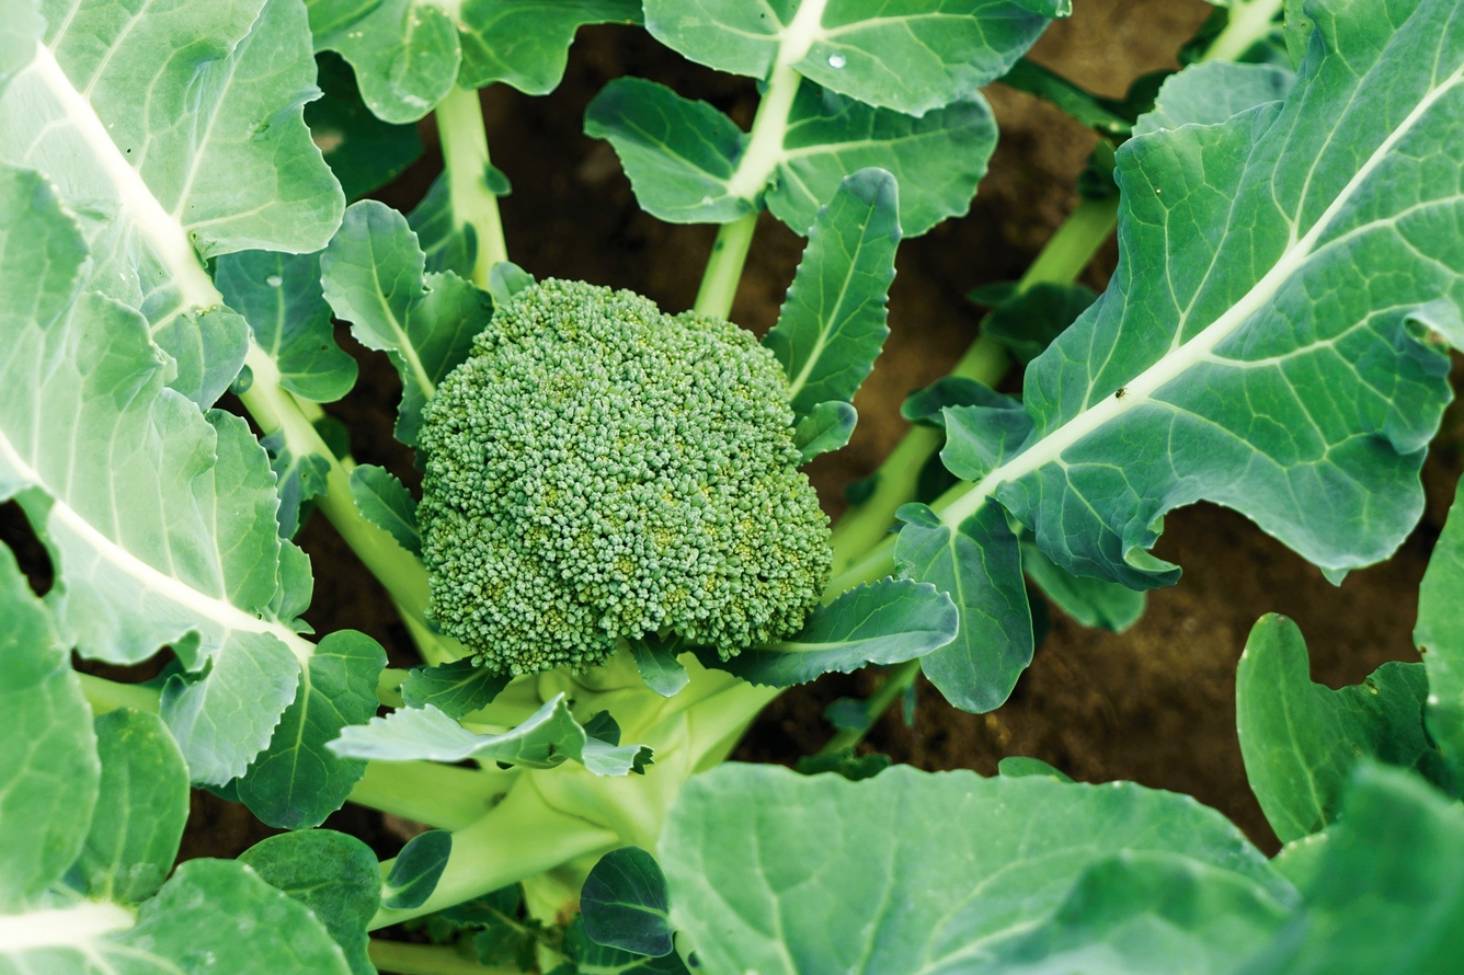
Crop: unknown
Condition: broccoli